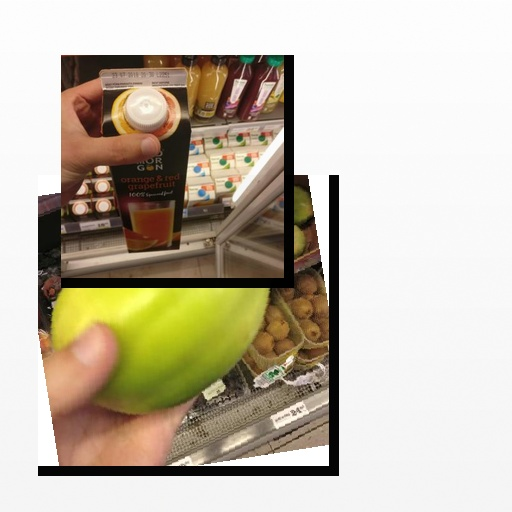
Food items: orange_red_grapefruit_juice, papaya